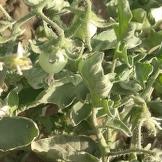
Crop: Tomato
Condition: virosis-d